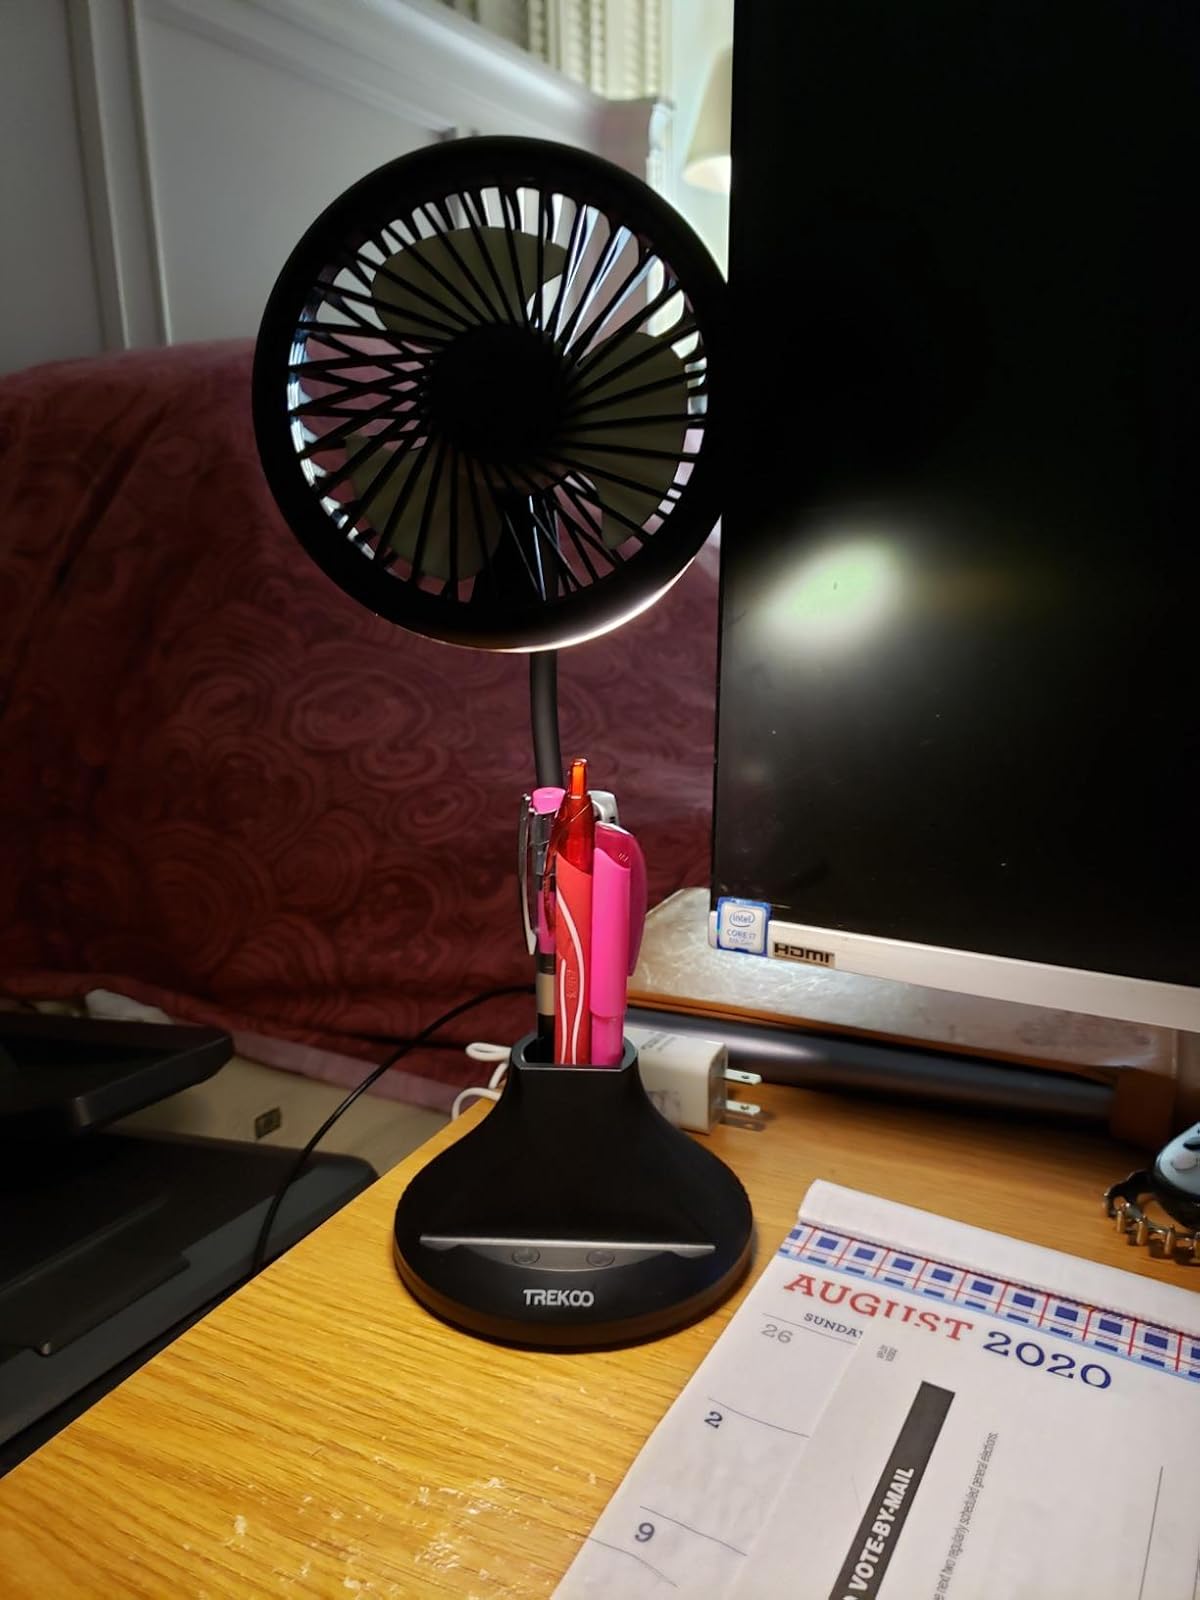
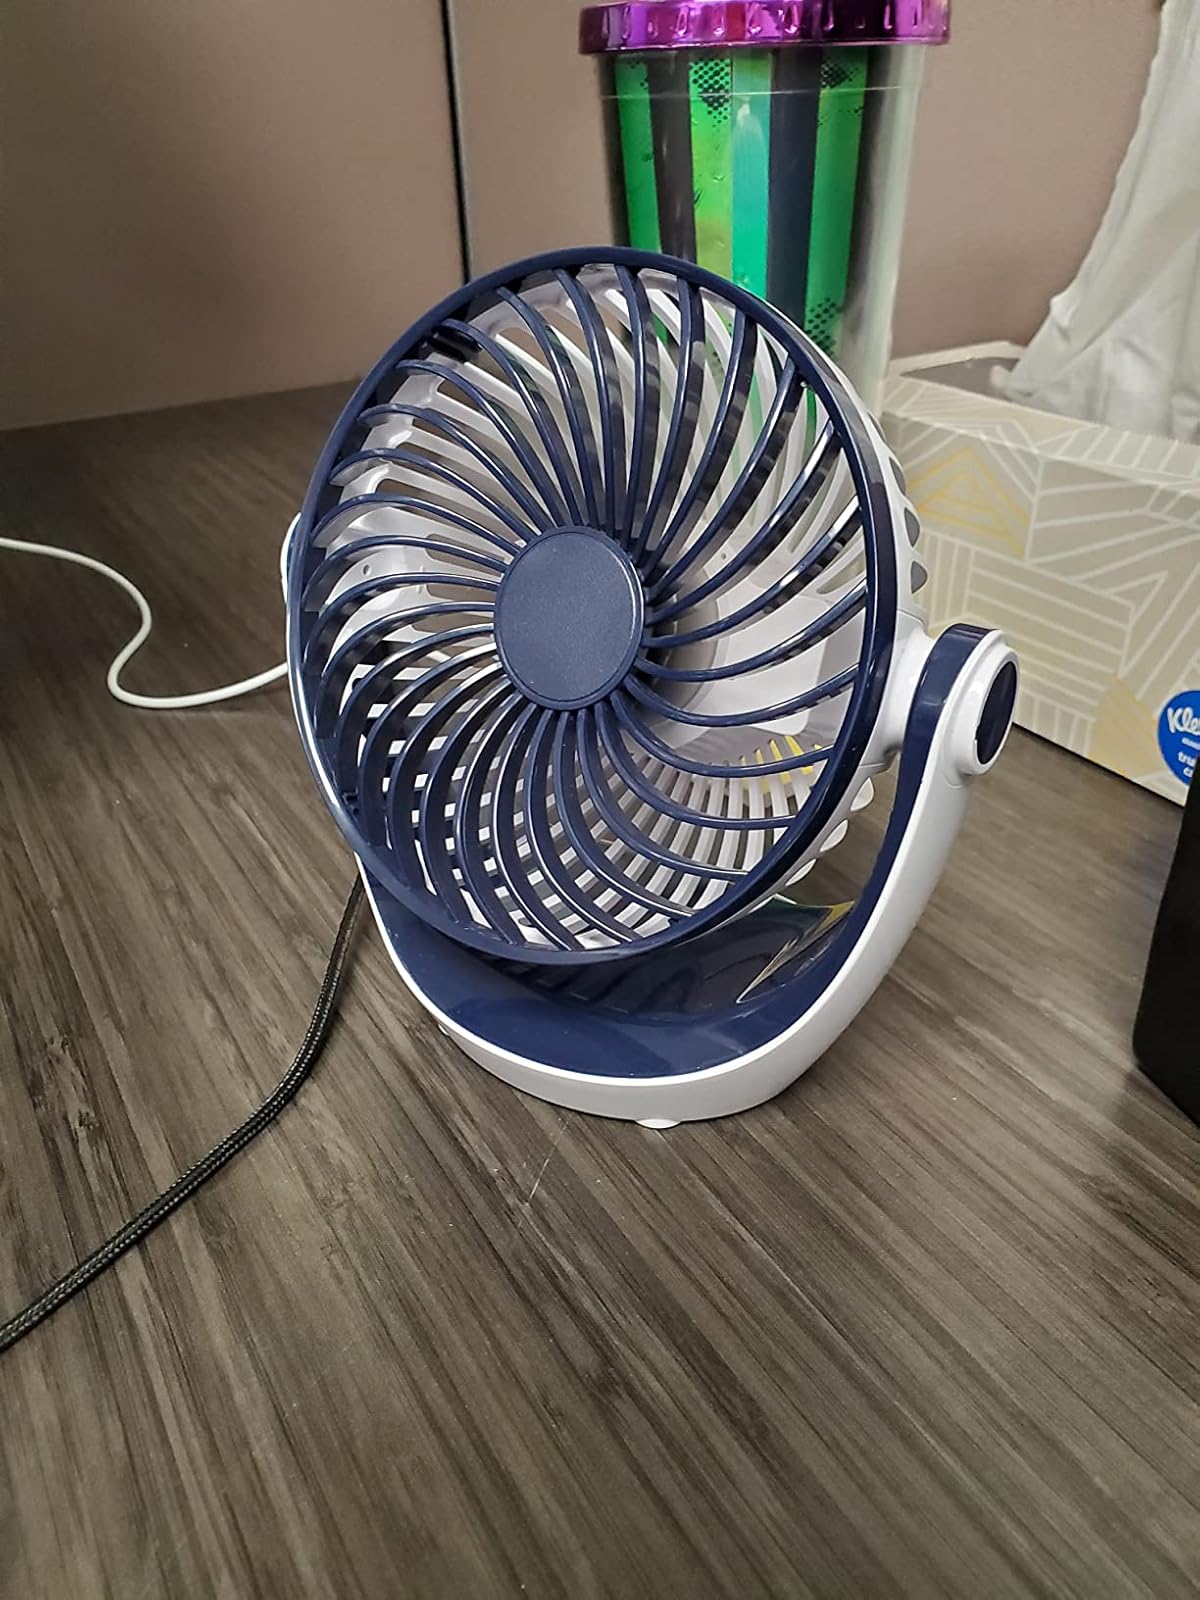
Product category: fan
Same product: no